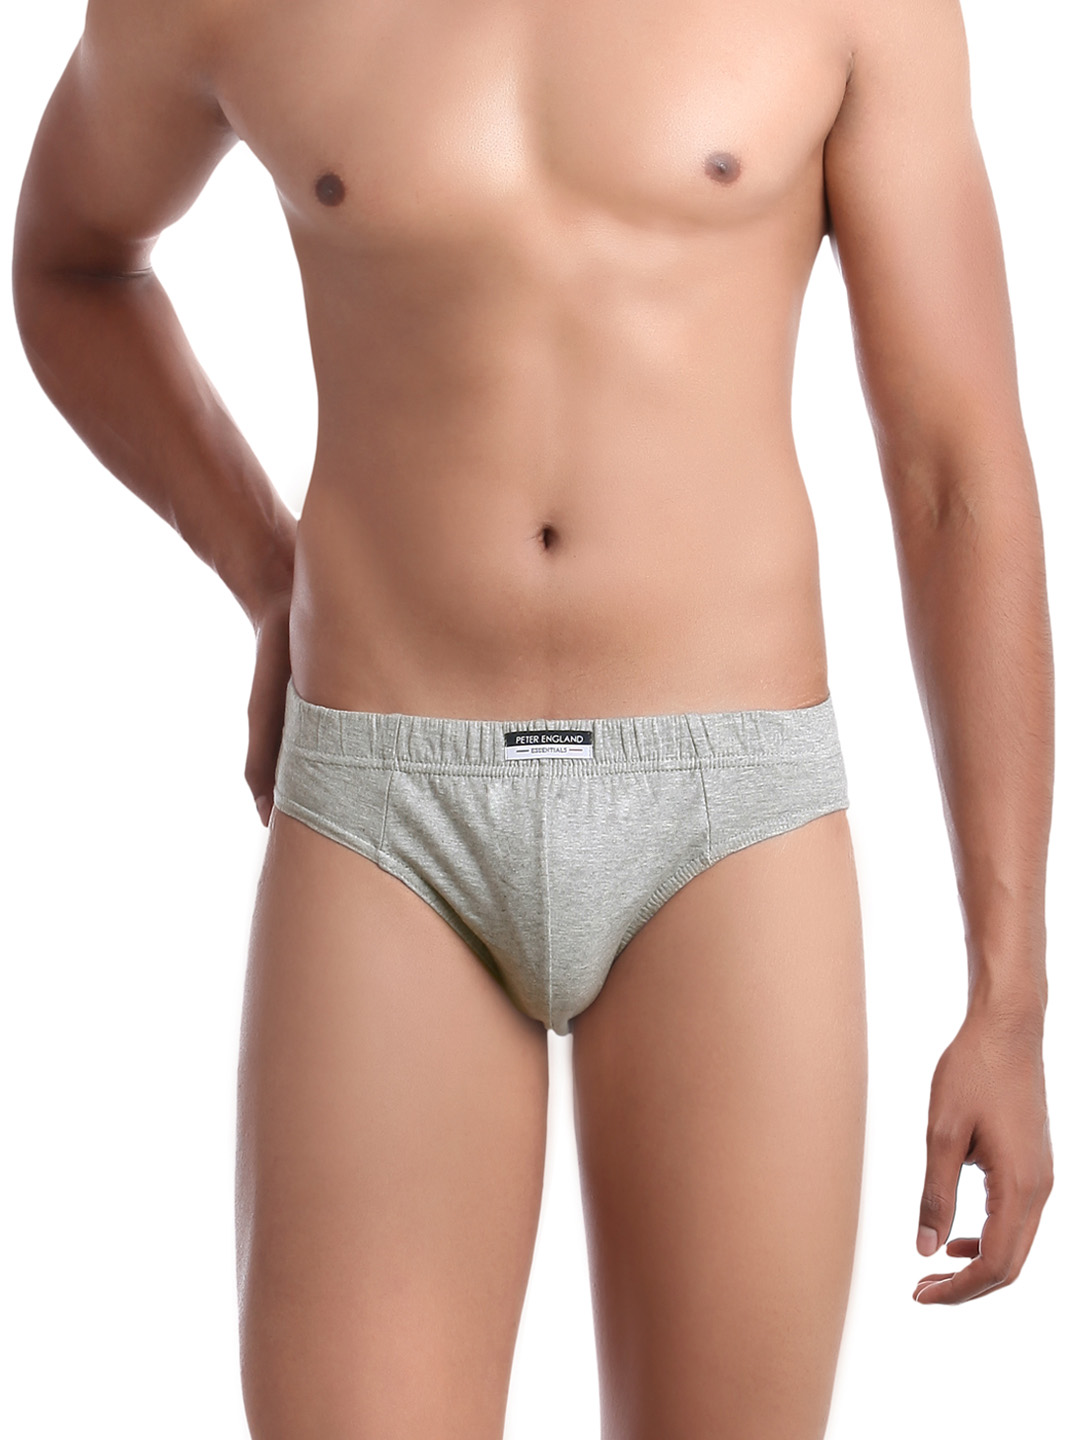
Peter England Men Essentials Grey  Melange Brief
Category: Apparel / Innerwear / Briefs
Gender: Men
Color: Grey Melange
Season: Summer 2018
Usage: Casual